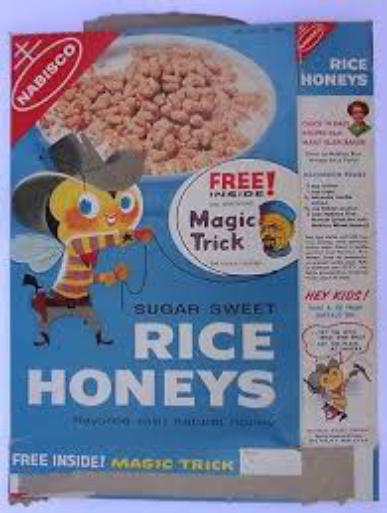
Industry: Food